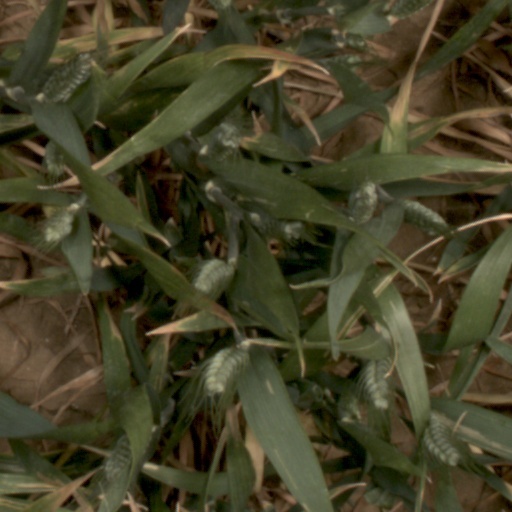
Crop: wheat